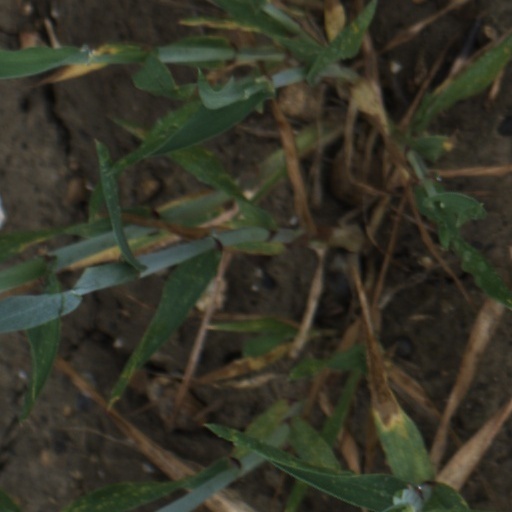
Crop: wheat